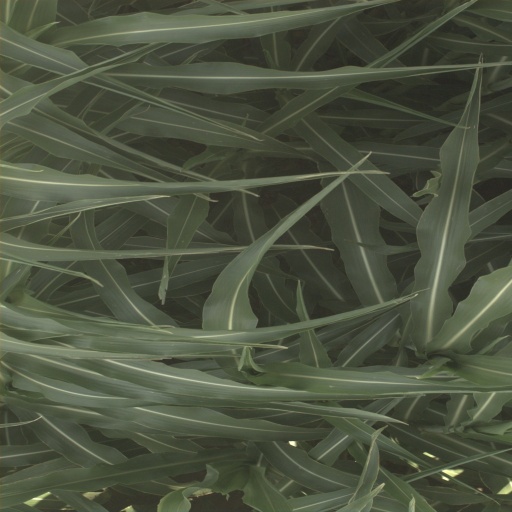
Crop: sorghum